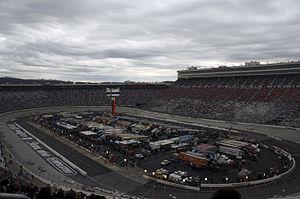
Le Food City 500 est une course automobile organisée annuellement par la NASCAR comptant pour le championnat des NASCAR Cup Series. Elle se déroule au printemps sur le Bristol Motor Speedway à Bristol, dans le Tennessee.
En automobile, un « ovale » ou « anneau de vitesse » est une piste en anneau destinée à la compétition, essentiellement aux États-Unis. Appelée speedway par les anglophones, elle sert généralement à des courses de vitesse avec pour catégories reines la NASCAR et l'IndyCar. Le plus célèbre des ovales est sans doute l'Indianapolis Motor Speedway, hôte des fameux 500 miles d'Indianapolis.